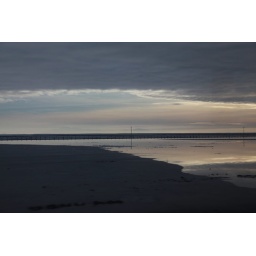
Pictures of this beautiful reflection of the sky and the water in Utah.